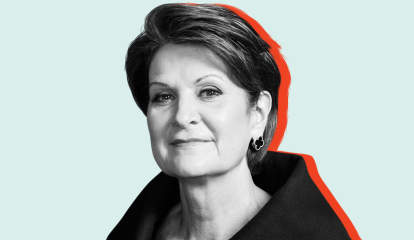
Gender: women